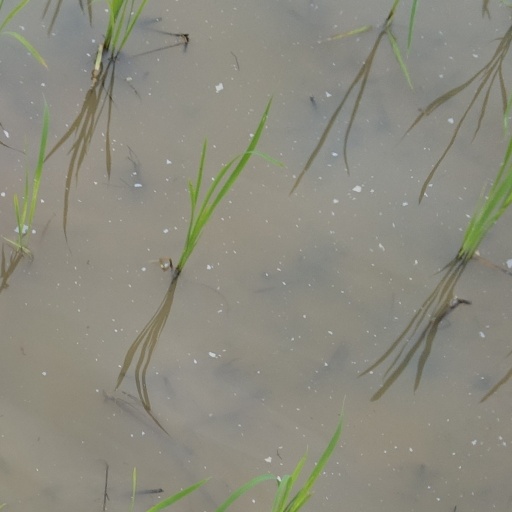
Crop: rice